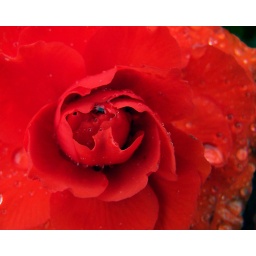
petals of a red rose in the rain